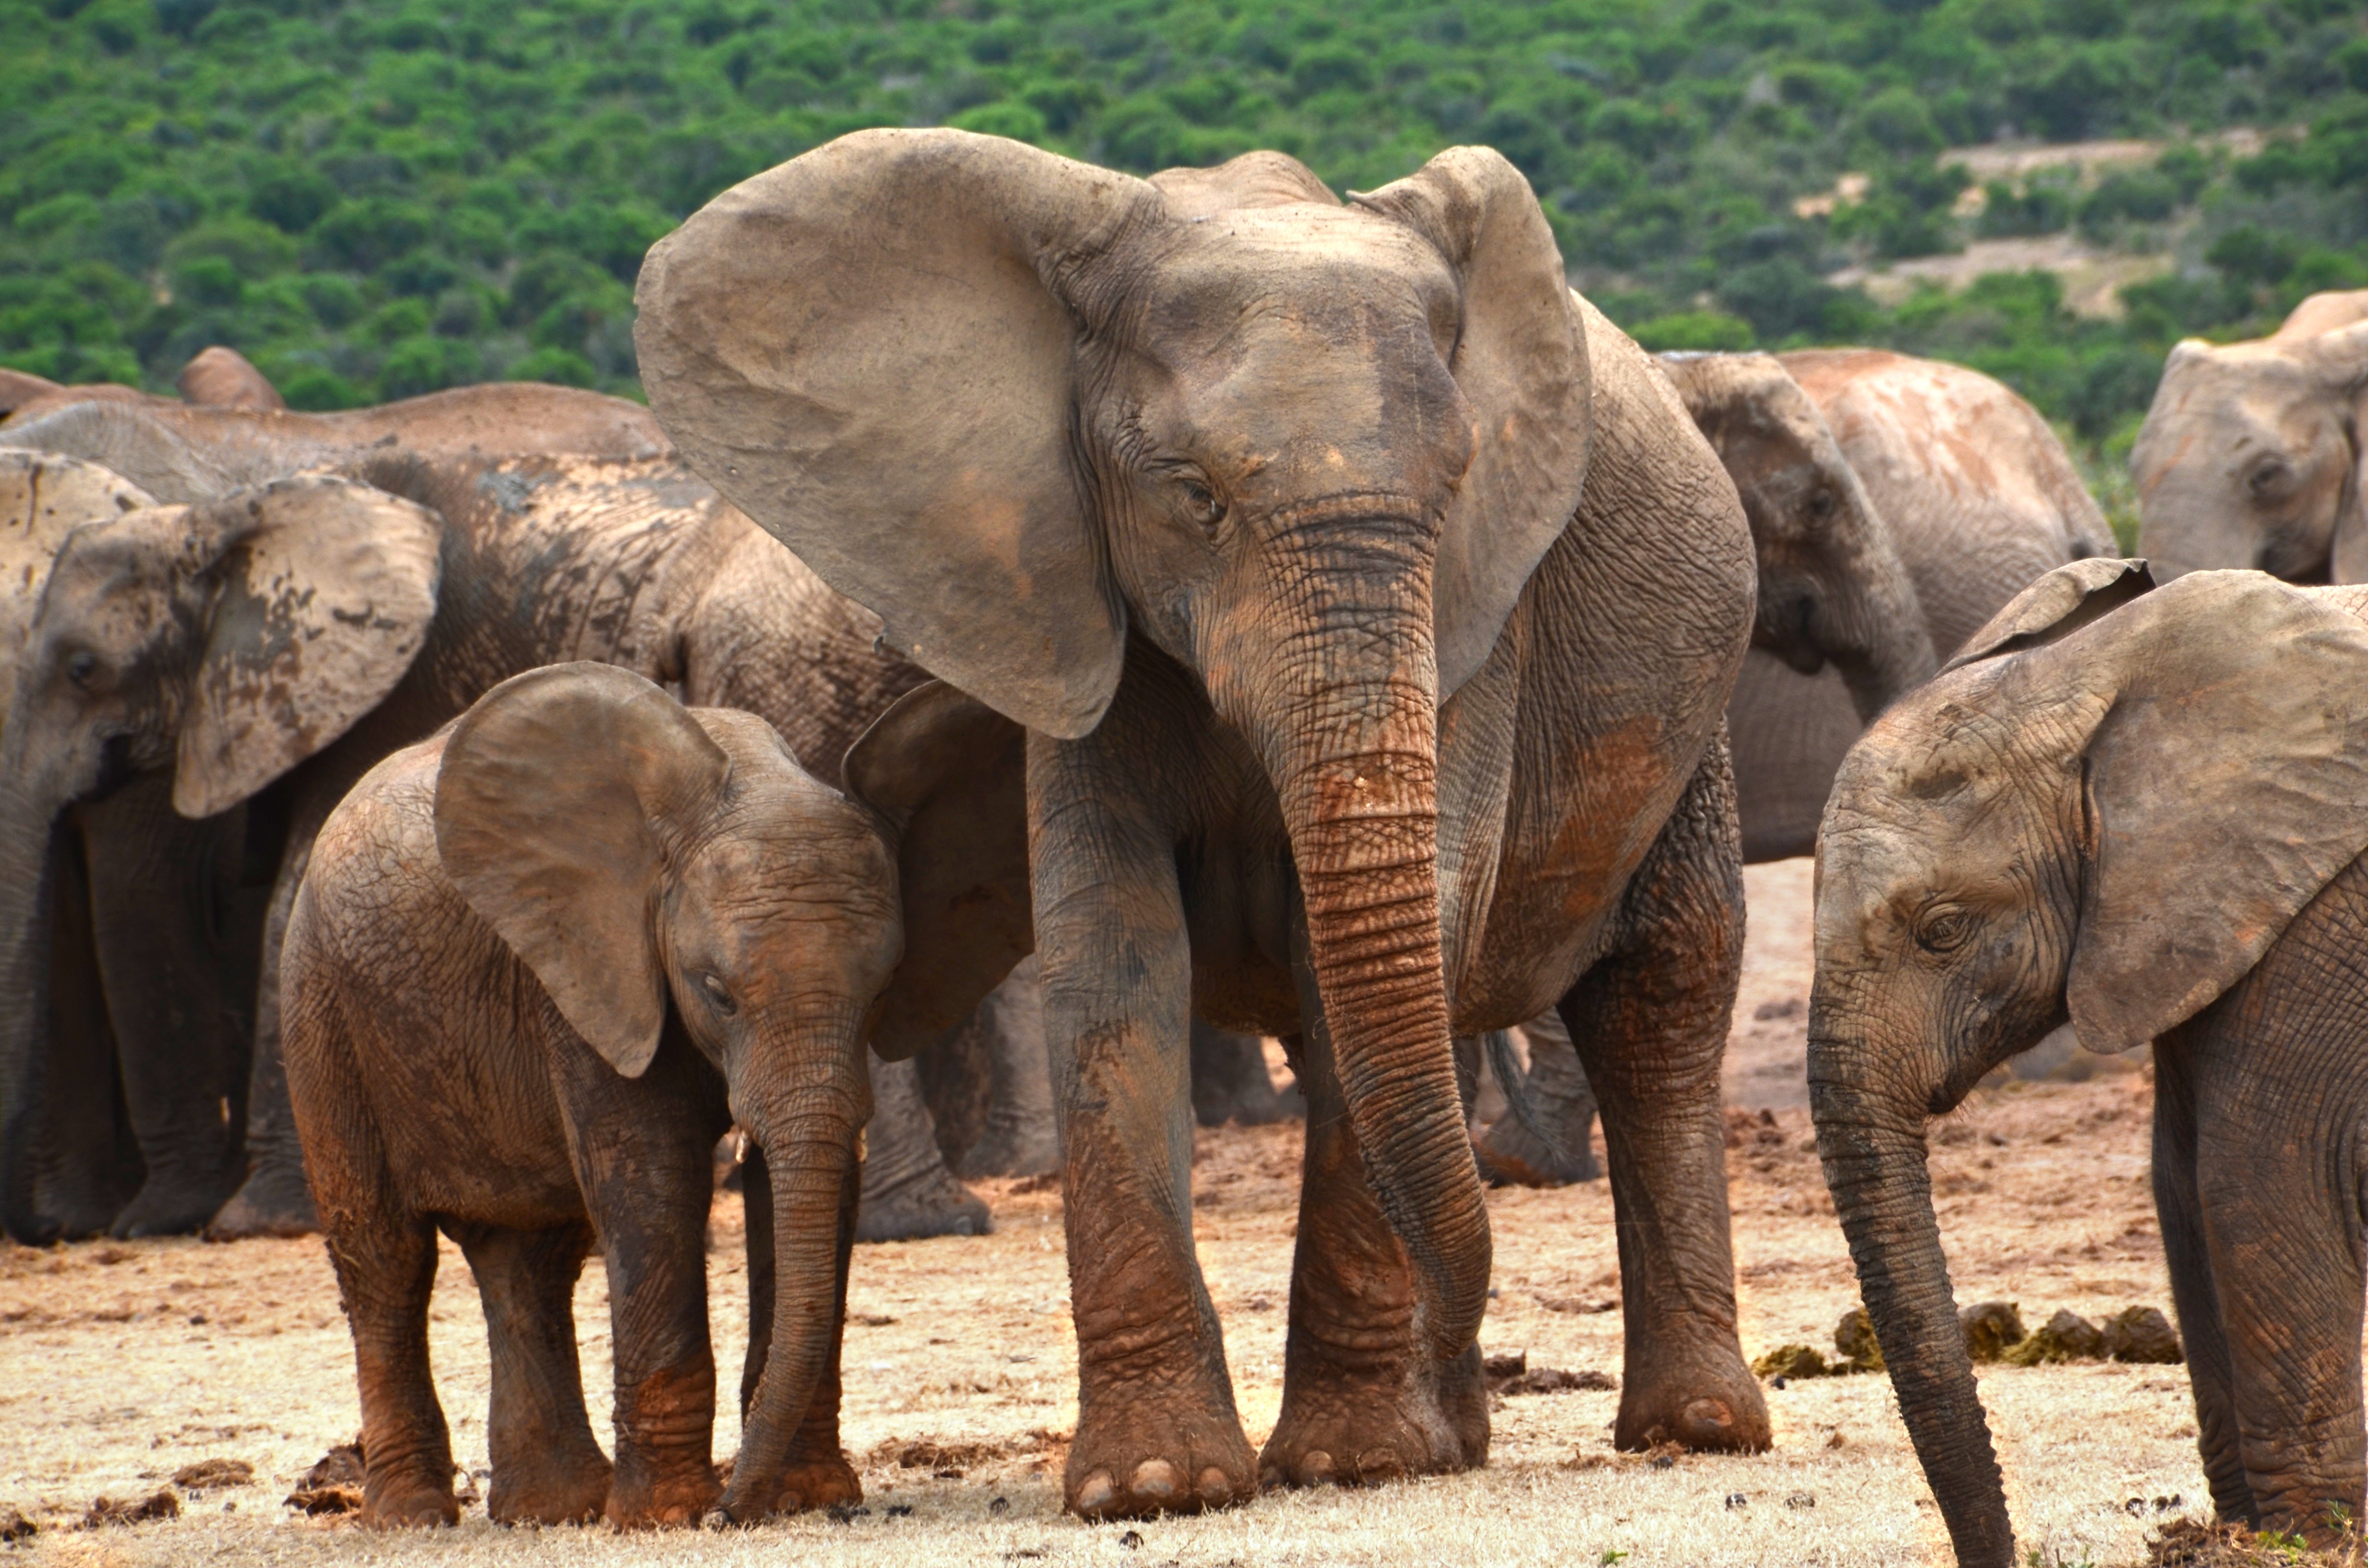
adventure, wildlife, zoo, africa, mammal, fauna, savanna, elephant, safari, herd of elephants, pachyderm, baby elephant, elephant family, african bush elephant, indian elephant, african elephant, elephants and mammoths